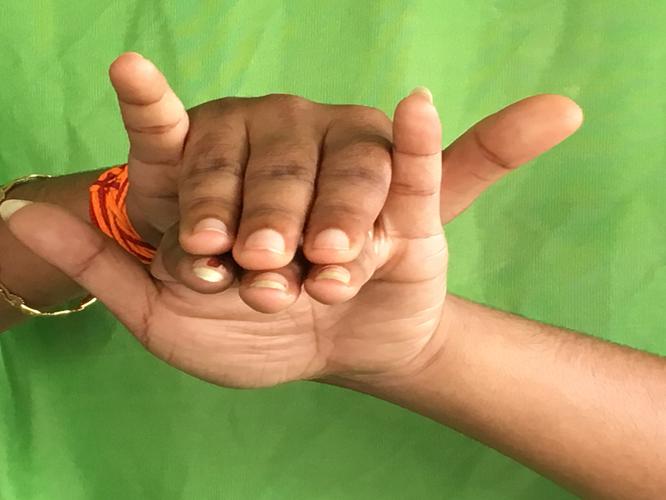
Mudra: Varaha
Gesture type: double_hand